Louisa Siefert

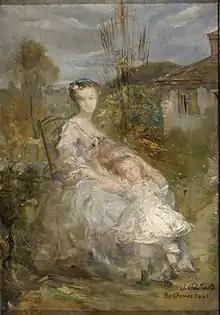
Louisa Siefert at Ormes, by Joseph Guichard

The daughter of Henry Siefert, vice-consul to Portugal, and Adele-Adrienne Belz, she was born and grew up in Lyon. Her first book of poems "Rayons perdus" was published in December 1868; the first edition sold out quickly and two more editions appeared by April 1869. She wrote a literary column for the "Journal de Lyon". In 1876, she married Jocelyn Pene, Emilio Castelar's secretary. Siefert suffered from migraines and severe arthritis during her short life and died of tuberculosis in Pau at the age of 32.